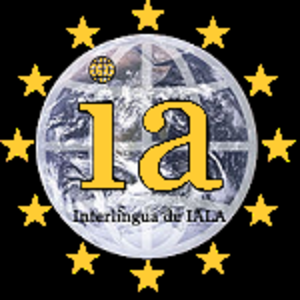
L'International Auxiliary Language Association est une association américaine active de 1924 à 1953.